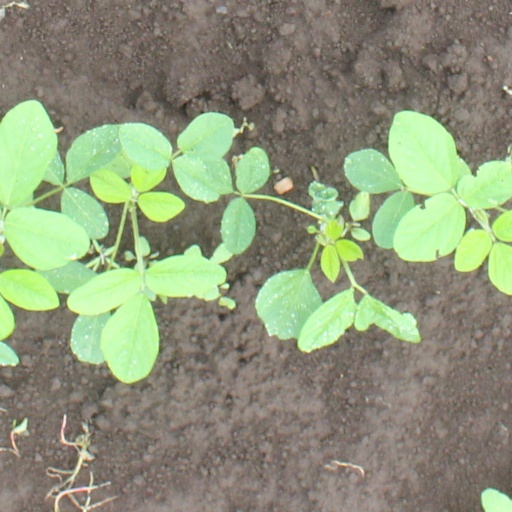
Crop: soybean